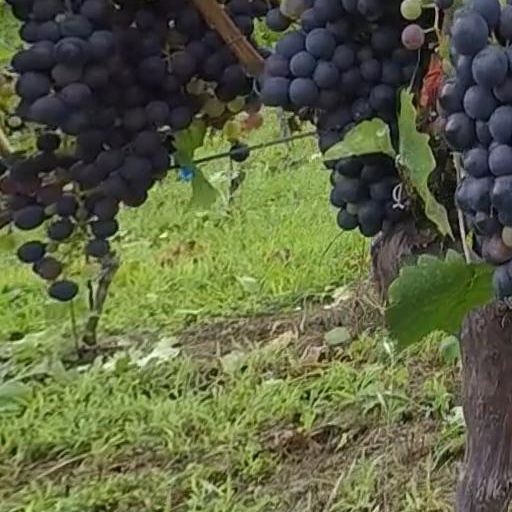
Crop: grape